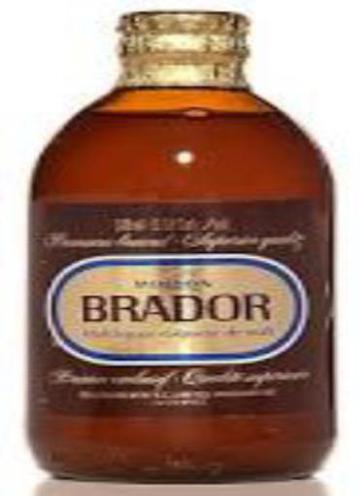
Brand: molson brador
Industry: Food